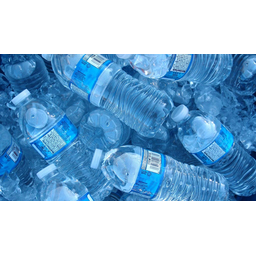
Label: plastic